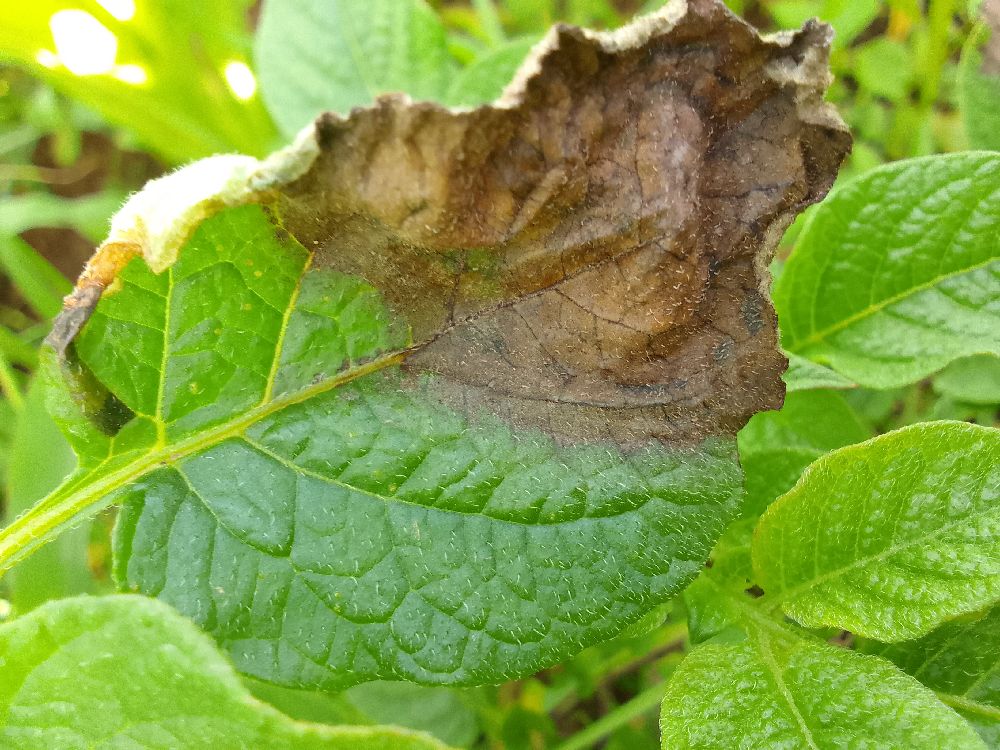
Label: Late blight